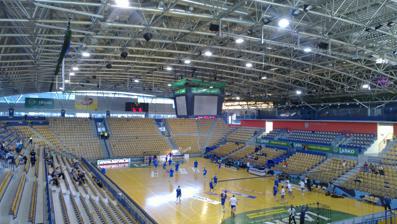
Building: Zlatorog Arena
Country: Slovenia
Year built: 2003
Zlatorog Arena Location Celje , Slovenia Coordinates 46°14′52″N 15°16′15″E / 46.2477602°N 15.2708888°E / 46.2477602; 15.2708888 Operator ZPO Celje d.o.o. Capacity 5,191 Field size 40 x 20 m Surface parquet Construction Broke ground 16 April 2003 Opened 21 December 2003 Architect Arhitekt ERNST d.o.o. Tenants RK Celje Slovenian fans during the EuroBasket 2013 match Zlatorog Arena ( Slovene : Dvorana Zlatorog ) is an indoor sporting arena located in Celje , Slovenia which opened in December 2003. The arena has a capacity for 5,191 spectators. Zlatorog Arena hosts the home games of handball club RK Celje . In 2013, it hosted the Group C of preliminary round at EuroBasket 2013 . It also hosted the 2022 European Women's Handball Championship preliminary rounds. See also List of indoor arenas in Slovenia References